Ferenbalm

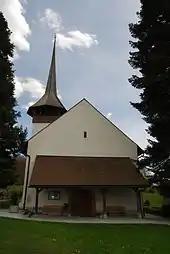
The village church of Ferenbalm, rebuilt after a fire in 1657.

Ferenbalm is first mentioned in 1123 as "villa de Balmis". Since the 16th century it was called "Feren-Balm" to differenate it from Oberbalm.